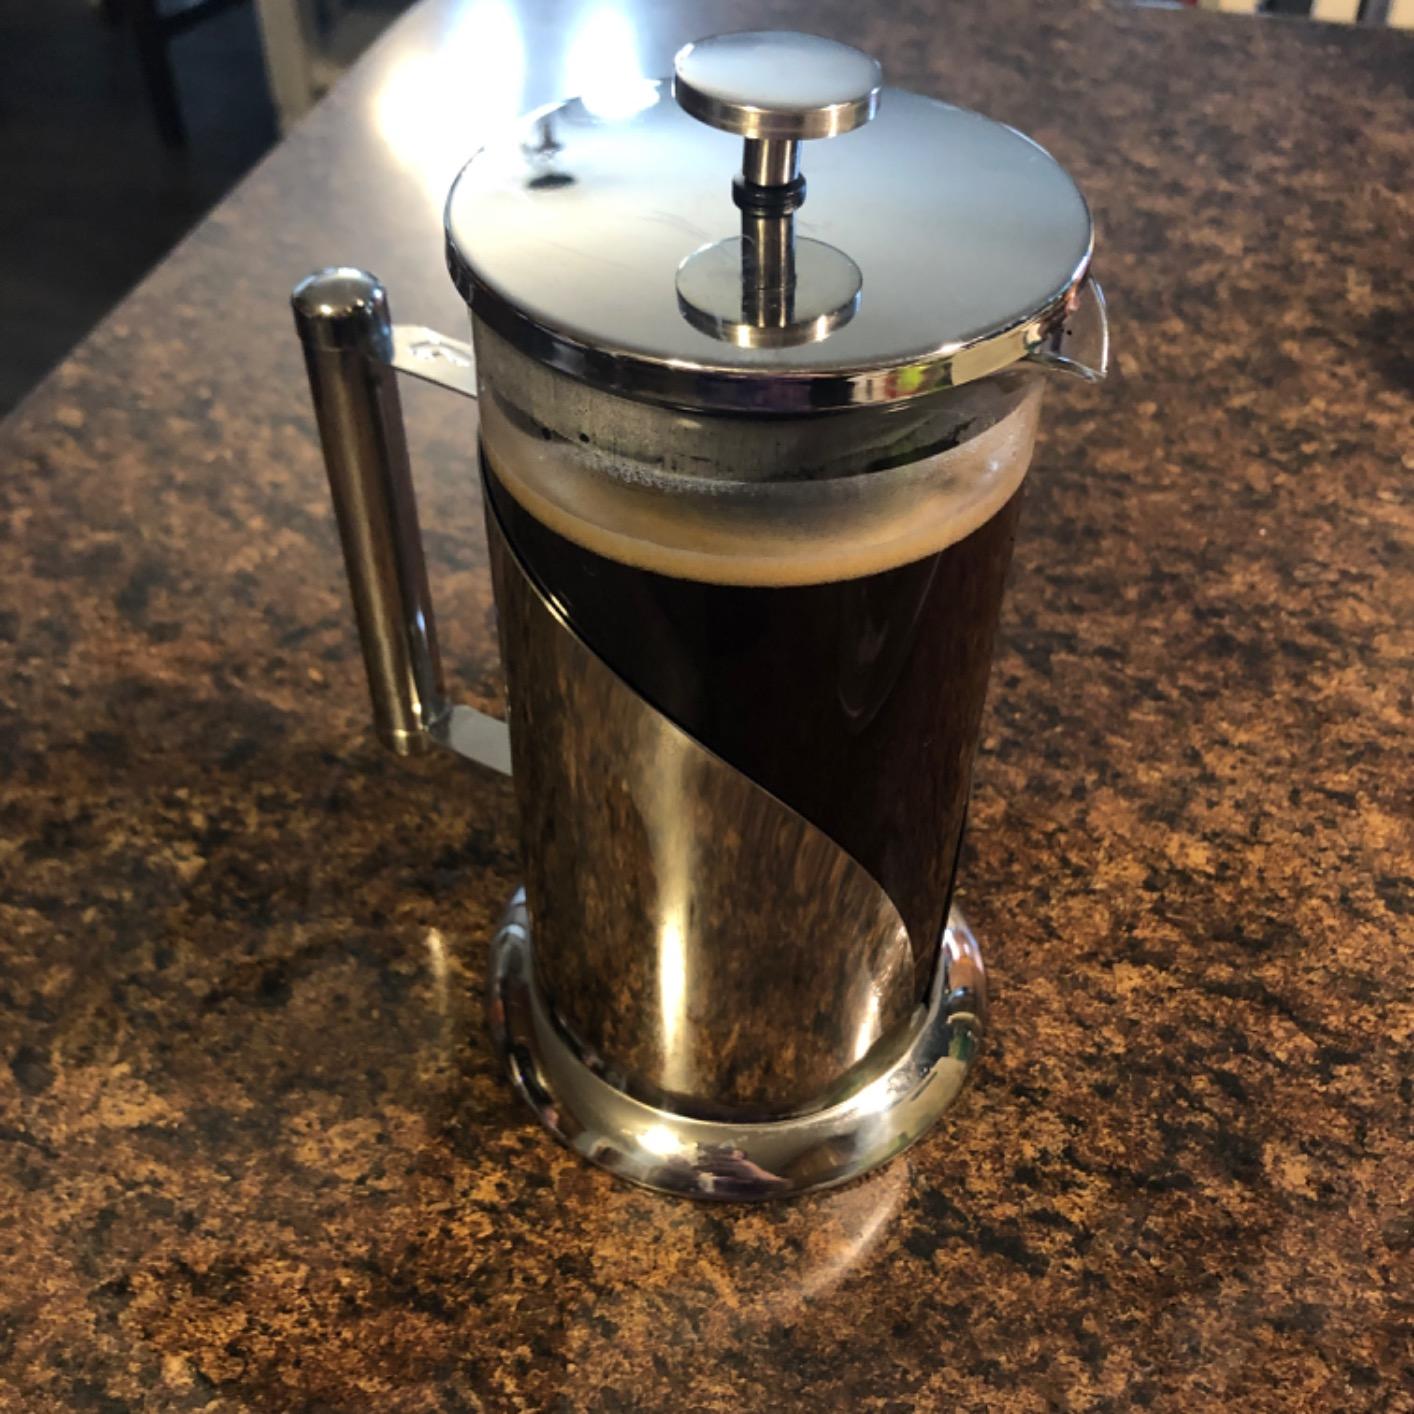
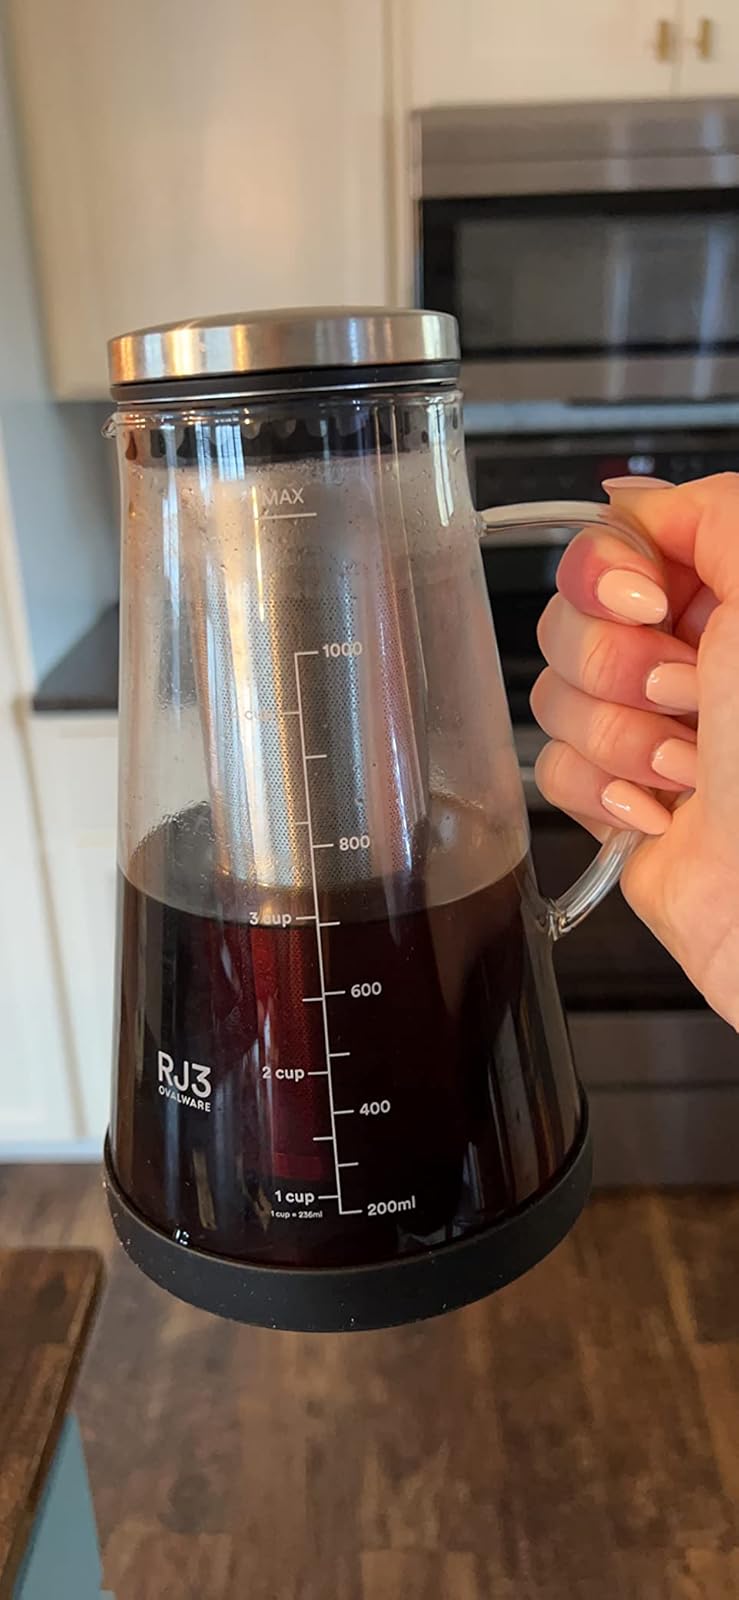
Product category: items_tea
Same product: no